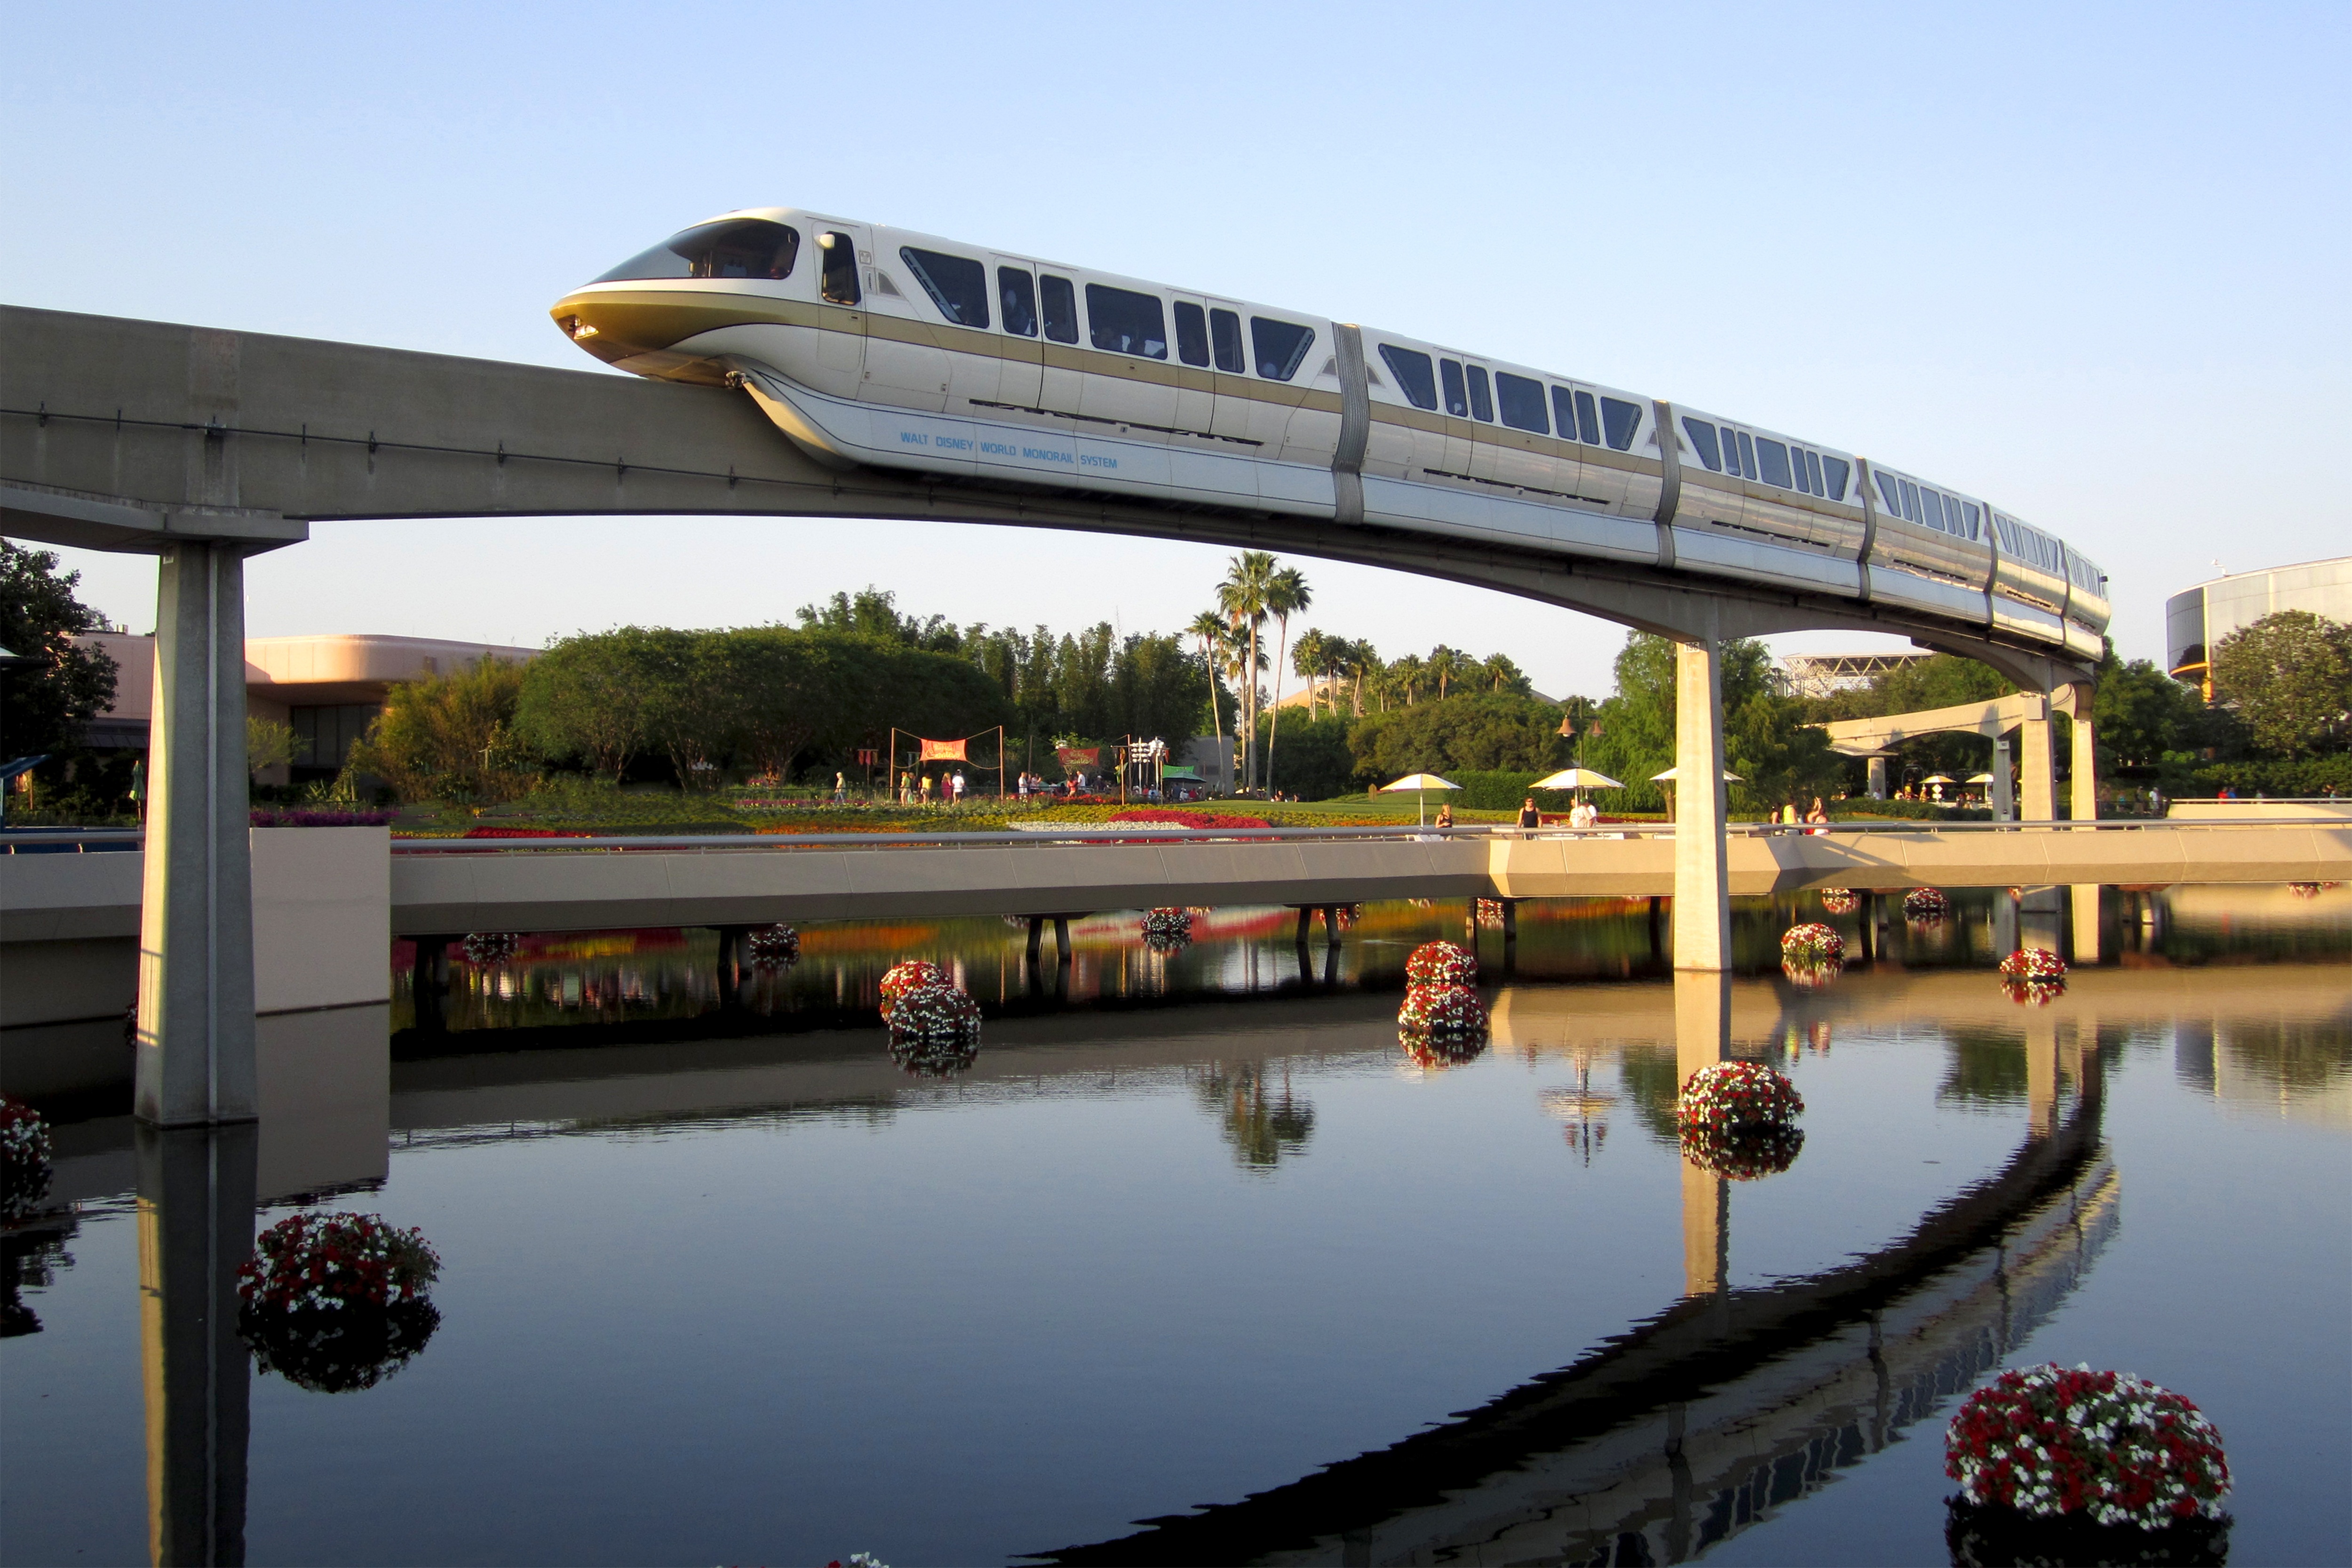
railway, sunset, train, transportation, transport, reflection, vehicle, lagoon, waterway, epcot, public transport, futuristic, disney, monorail, rolling stock